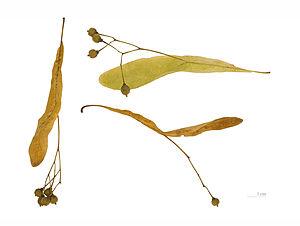
Le Tilleul à petites feuilles est un arbre du genre Tilia et de la famille des Tiliaceae, ou des Malvaceae selon la classification phylogénétique.
L’anémochorie est la dispersion par le vent des diaspores. Il s'agit d'un des trois types de dissémination assurée par un agent extérieur. C'est le mode de dispersion principal d'environ 90 % des espèces végétales.